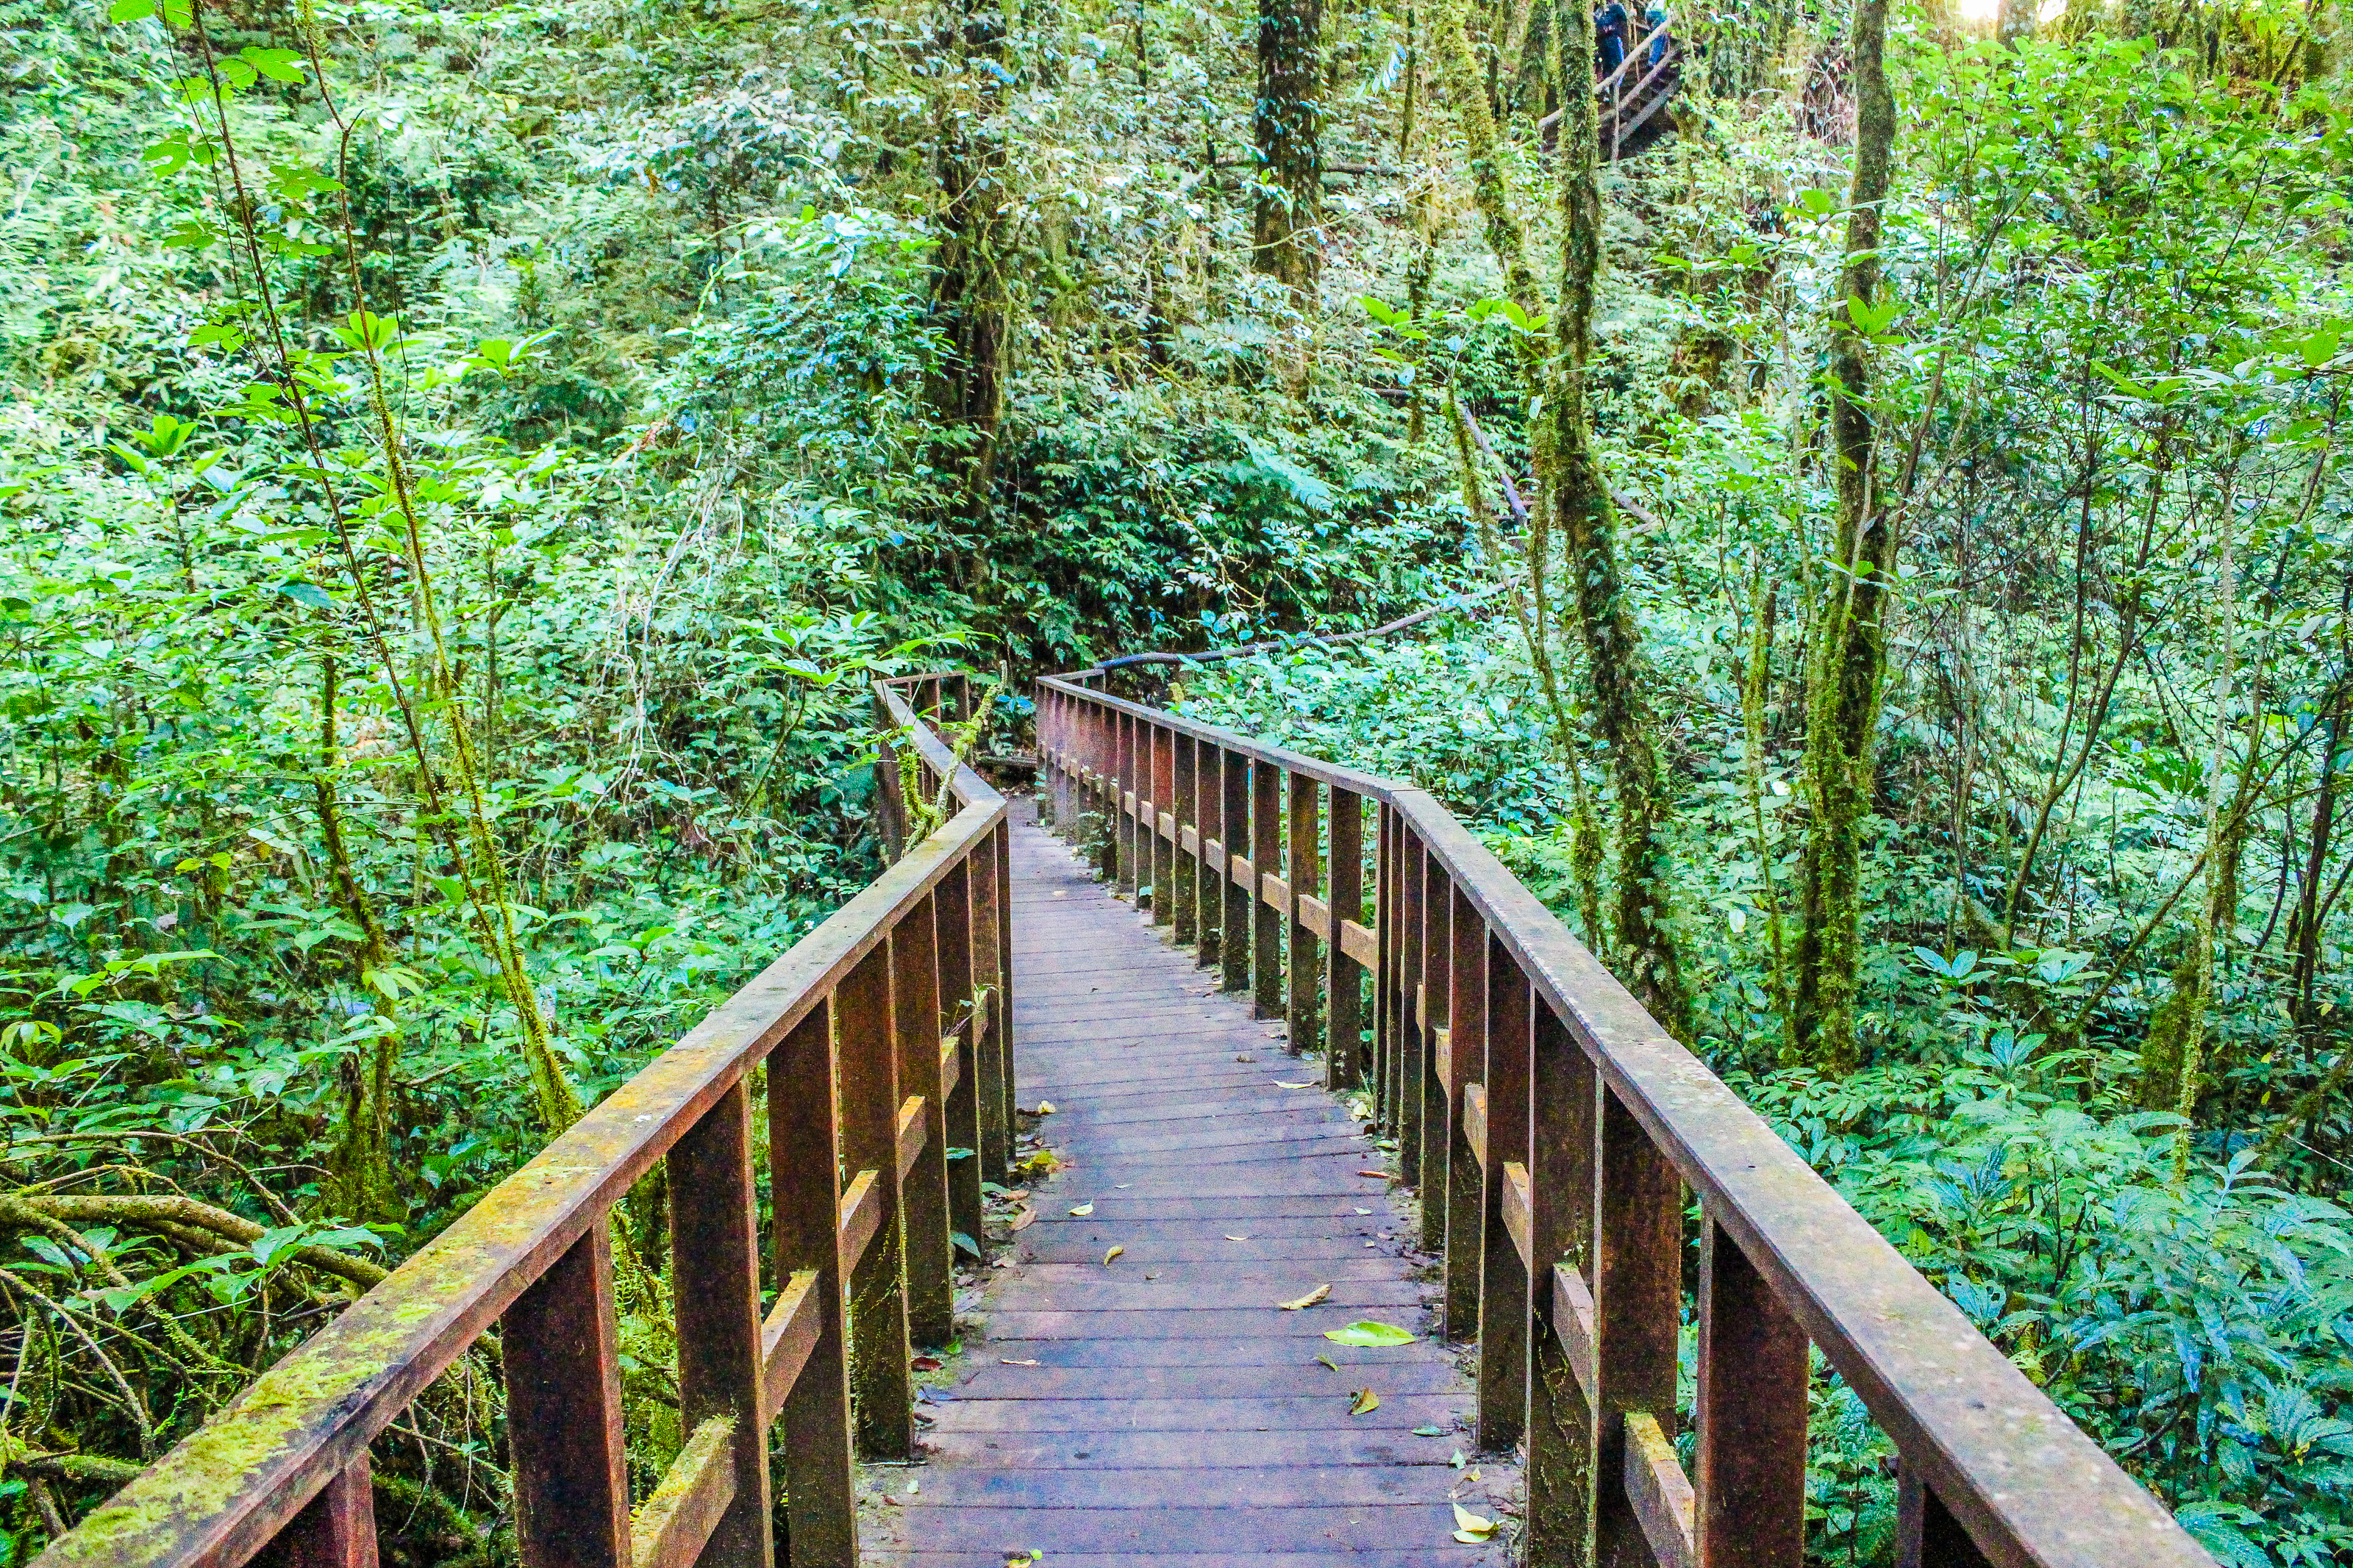
nature, park, forest, green, tree, wood, leaf, plant, thailand, chiangmai, landscape, natural, national, tropical, wild, inthanon, outdoor, rainforest, beautiful, environment, rain, evergreen, scenery, asia, travel, moss, sunshine, tourism, background, jungle, nature reserve, vegetation, bridge, natural landscape, walkway, boardwalk, natural environment, canopy walkway, valdivian temperate rain forest, state park, biome, trail, ecoregion, national park, old growth forest, grass, log bridge, woodland, nonbuilding structure, path, temperate broadleaf and mixed forest, thoroughfare, wildlife, grove, Northern hardwood forest